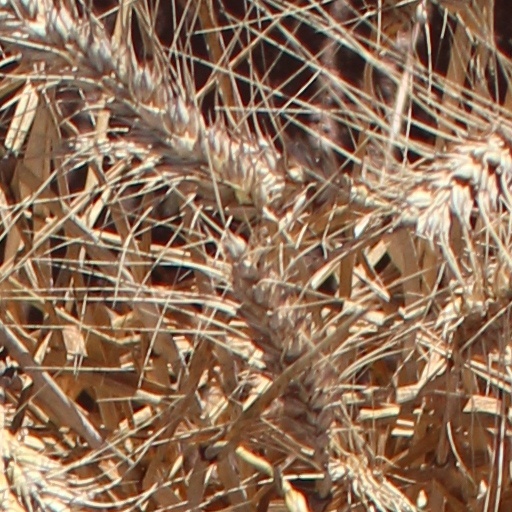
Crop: wheat